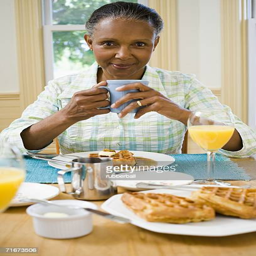
portrait of a senior woman having breakfast